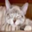
Label: cat